Pleistocene rewilding

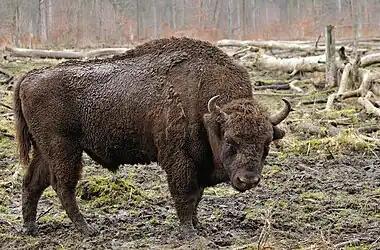
European Bison

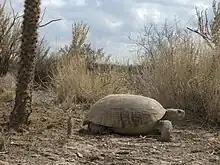
The Bolson tortoise, the first proposed candidate for Pleistocene rewilding.

The aim of Siberian Pleistocene rewilding is to recreate the ancient mammoth steppe by reintroducing megafauna. The first step was the successful reintroduction of musk oxen on the Taymyr Peninsula and Wrangel island. In 1988, researcher Sergey Zimov created Pleistocene Park – a nature reserve in northeastern Siberia for full-scale megafauna rewilding. Reindeer, Siberian roe deer and moose were already present; Yakutian horses, muskox, Altai wapiti and wisent were reintroduced. Reintroduction is also planned for yak, Bactrian camels, snow sheep, Saiga antelope, and Siberian tigers.